Rani Mukerji

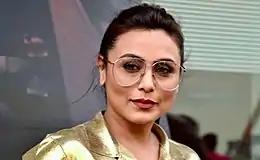
Mukerji promoting "Mardaani 2" in 2019

Following the birth of her child, Mukerji took a four-year hiatus to focus on her daughter and was persuaded by her husband, Aditya Chopra, to return to acting. She was keen to work on a project that would accommodate her parental commitments and found it in the comedy-drama "Hichki" (2018). Inspired by Brad Cohen's autobiography "Front of the Class", the film tells the story of Naina Mathur, an aspiring teacher suffering from Tourette syndrome who must prove herself by educating underprivileged children. Mukerji interacted with Cohen and she trained to make her character's motor and vocal tics appear spontaneous and not rehearsed. In a mixed review, Anna M. M. Vetticad of "Firstpost" wrote that she "lifts "Hichki" every time she is on the scene, bringing empathy and charm to Naina's character without at any moment soliciting the audience's pity." It earned worldwide, a majority of which came from the Chinese box office, and its success led Mukerji to express an interest in working more frequently in the future. She gained another Best Actress nomination at Filmfare.